José Corbató Chillida

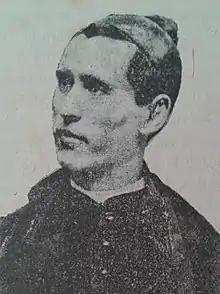

José Pascual Corbató Chillida (1862–1913), known also as José Domingo Corbató, Padre Corbató or Francisco María Cruz, was a Spanish Roman Catholic priest. Between 1891 and 1912 he animated 7 local and short-lived Valencian periodicals. In the mid-1890s he was briefly catapulted to celebrity status when he was trialed for asserting that the regent Maria Christina was leading the Spanish freemasonry. Politically Corbató initially sided with Carlism and was its vehement propagandist. In the 20th century he developed his own political doctrine: Traditionalism formulated in highly providentialist and millenarian terms. In historiography his political trajectory is considered typical for some disintegration patterns within Carlism; Corbató himself is viewed as representative of a heterodox breed of españolismo.